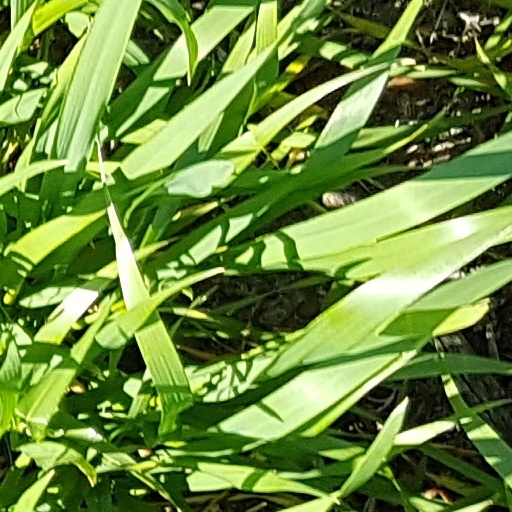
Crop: wheat